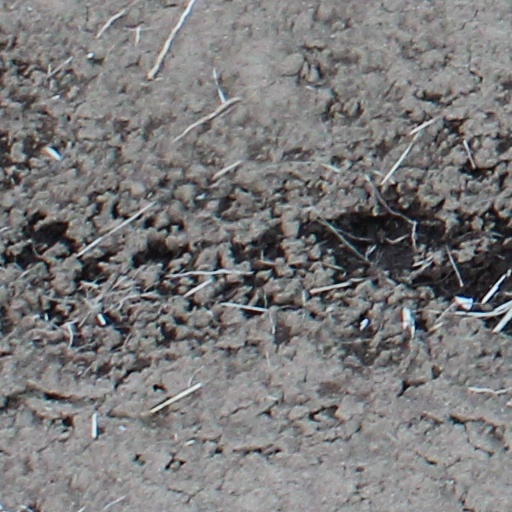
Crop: wheat